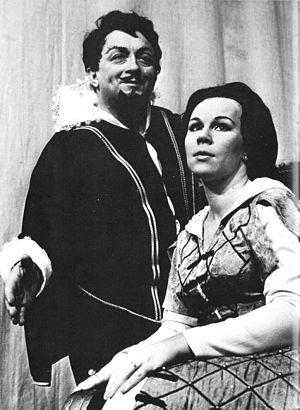
Taru Aura Helena Valjakka, née le 16 septembre 1938 à Helsinki, est une chanteuse d'opéra soprano et musicologue finlandaise.